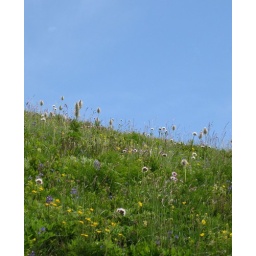
Flowers against blue sky